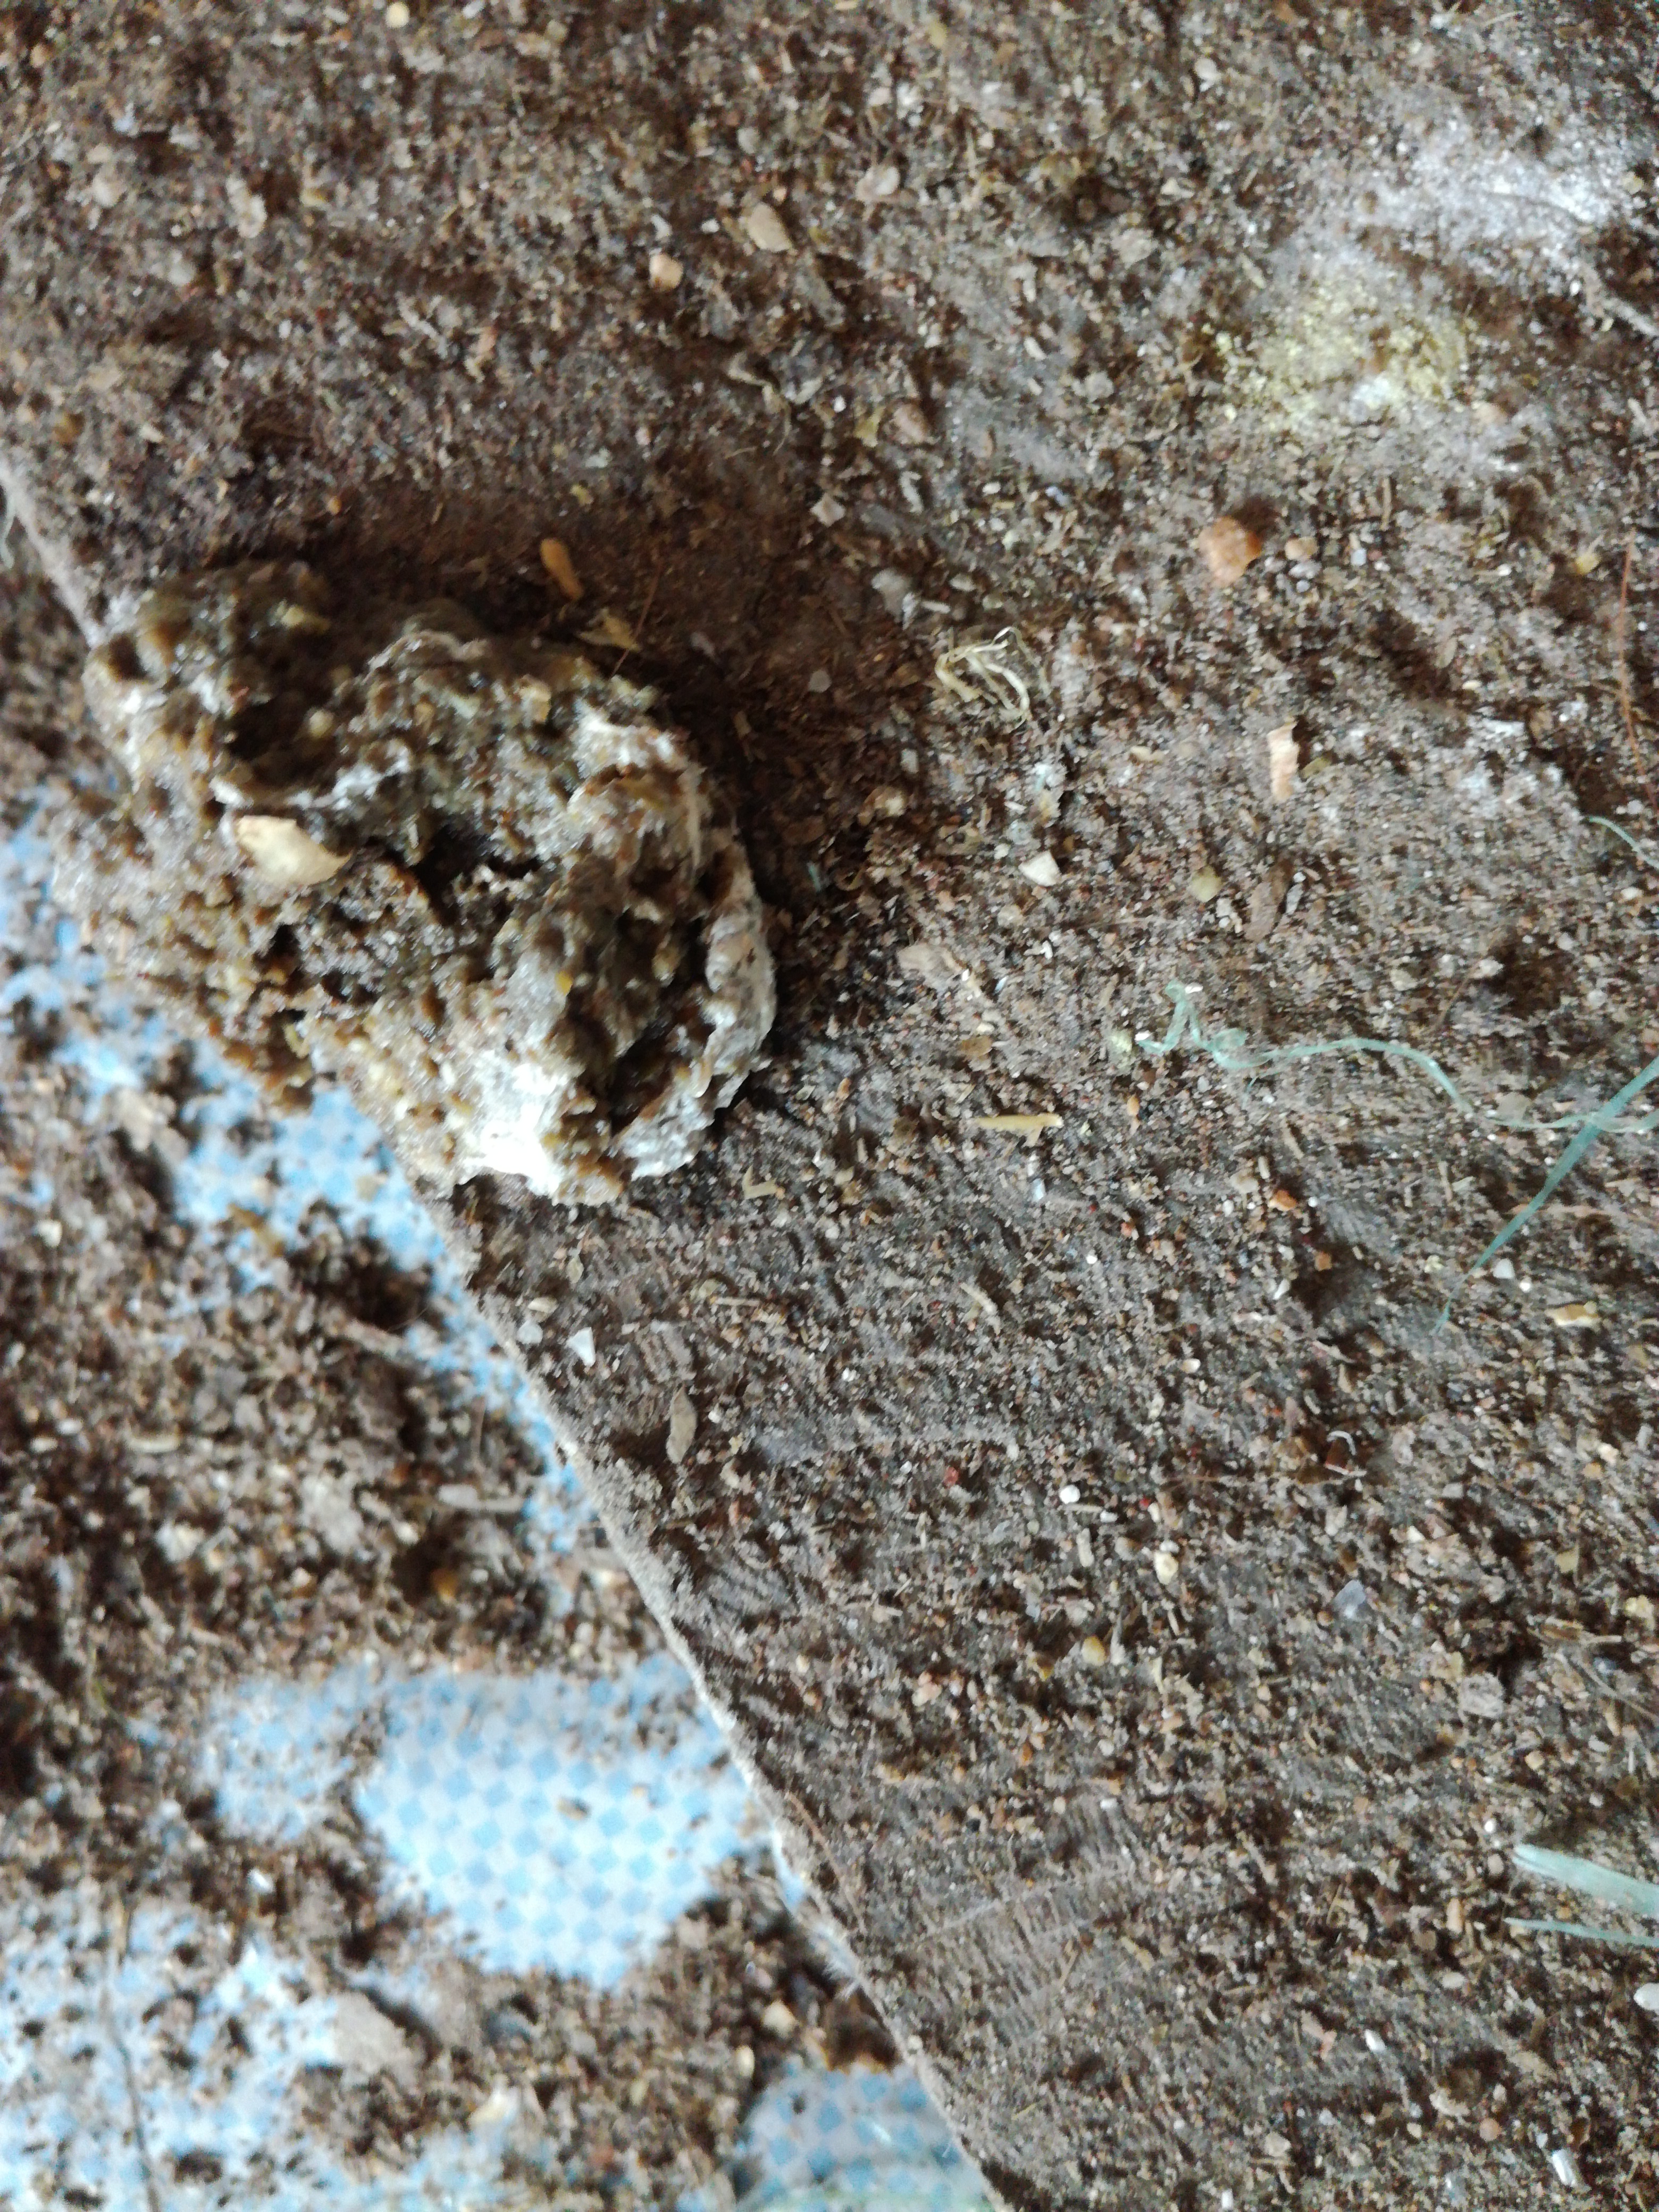
PCR-confirmed diagnosis: Salmonella